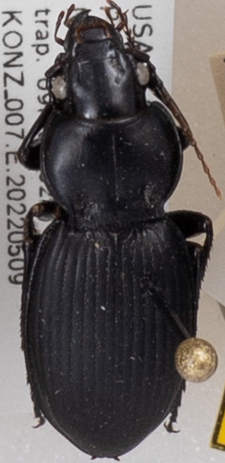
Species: Cyclotrachelus sodalis colossus
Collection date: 2022-06-20
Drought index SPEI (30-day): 0.484
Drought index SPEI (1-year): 0.058
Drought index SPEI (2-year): -0.06